Karoliina Kallio

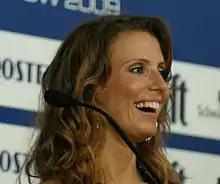
Karoliina Kallio

Karoliina Kallio (born 31 August 1979 in Savonlinna) is a Finnish singer and current female lead singer of Waldo's People. The group represented Finland in the Eurovision Song Contest 2009 in the first semifinal on 12 May and qualified for the final. They finished in last position.